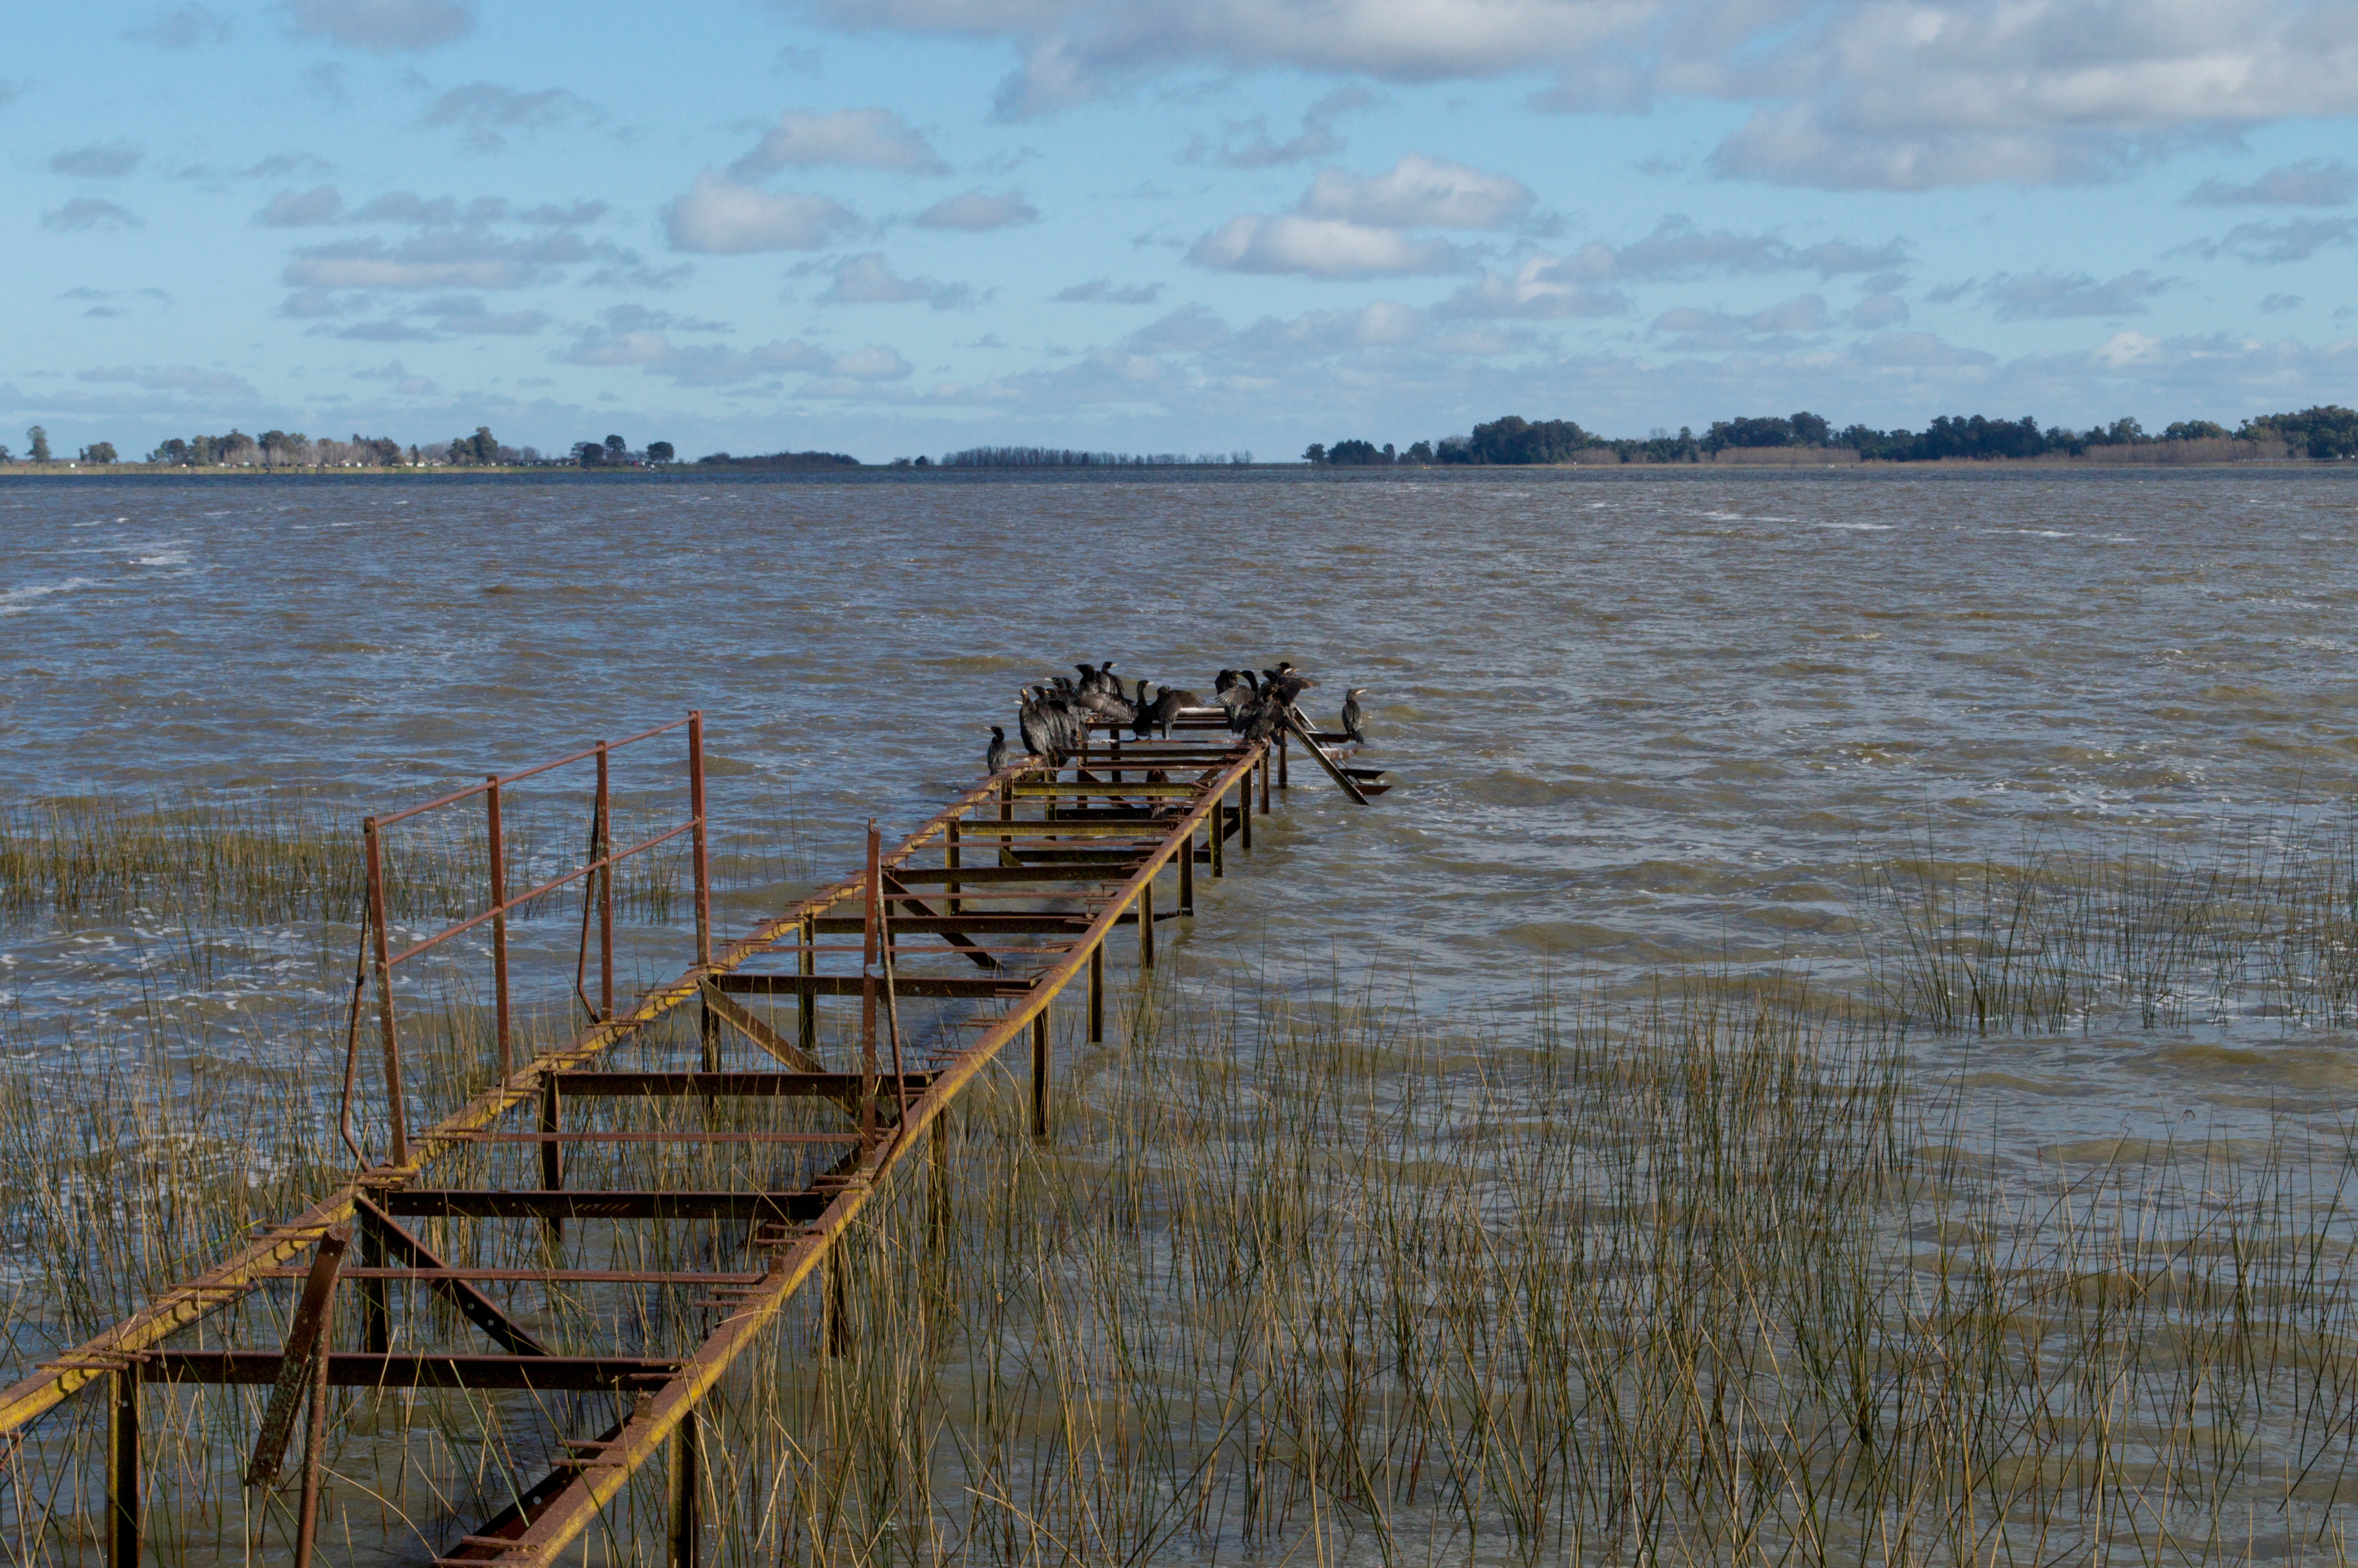
sea, coast, water, marsh, dock, boardwalk, boat, shore, lake, pier, river, walkway, vehicle, bay, reservoir, waterway, wetland, channel, habitat, breakwater, mudflat